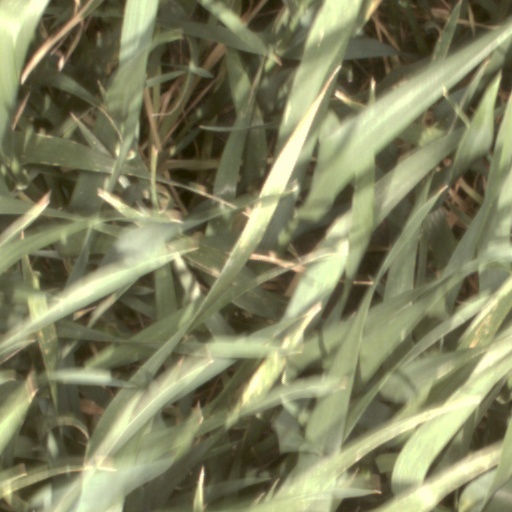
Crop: wheat